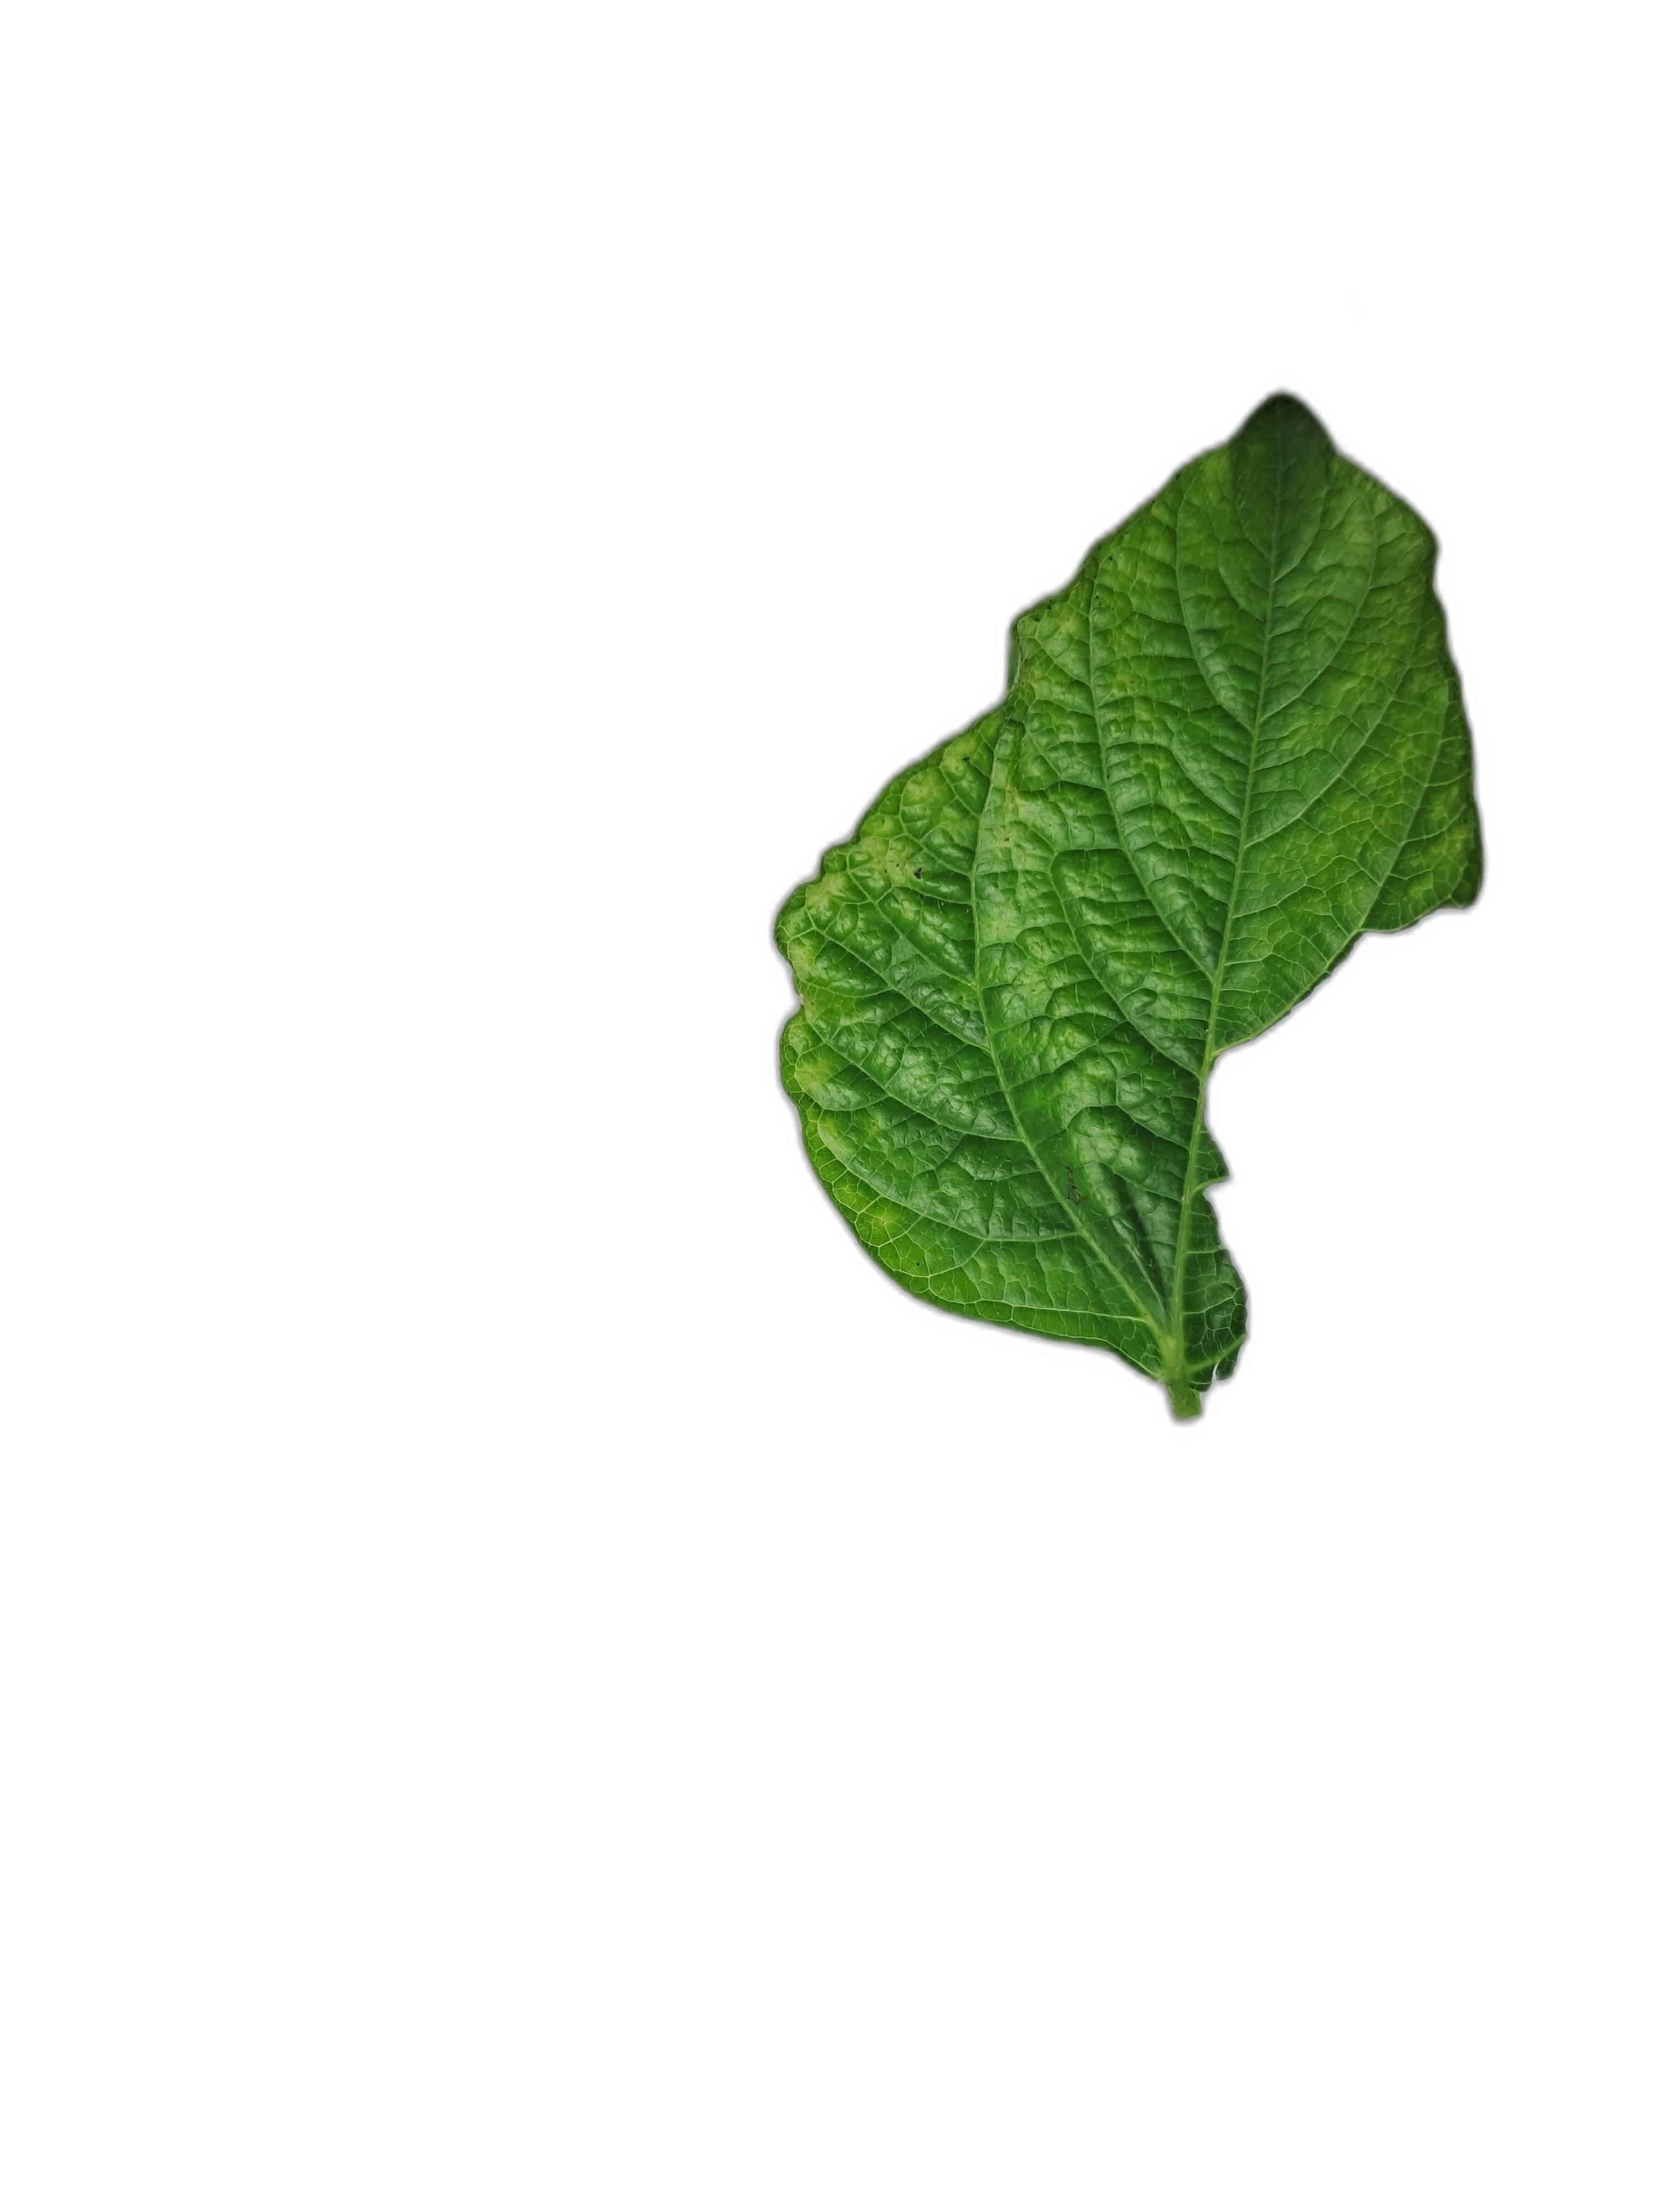
Label: Leaf Crinkle